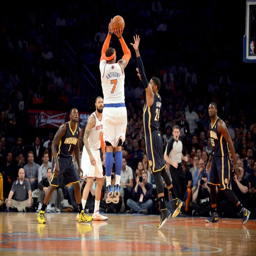
basketball player scored points against sports team in broadcast genre .